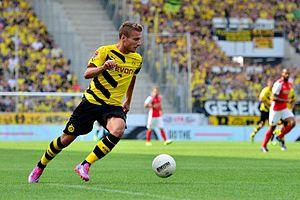
Ciro Immobile est un footballeur international italien, qui évolue au poste d'attaquant. Il joue actuellement avec le club de la Lazio.